Broken Home (Papa Roach song)

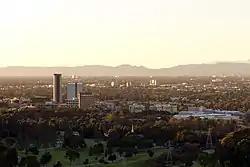
Burbank, California, the city where the music video for "Broken Home" was filmed.

The music video for "Broken Home" was directed by Marcos Siega. Filmed in the middle-class neighborhood of Burbank, California, the video shows Papa Roach performing in a house. This performance is interspersed with clips of a child's life and his dysfunctional family, including the mother's substance abuse and the father's rape of her and his infidelity. The video ends with the band destroying various items inside the house.